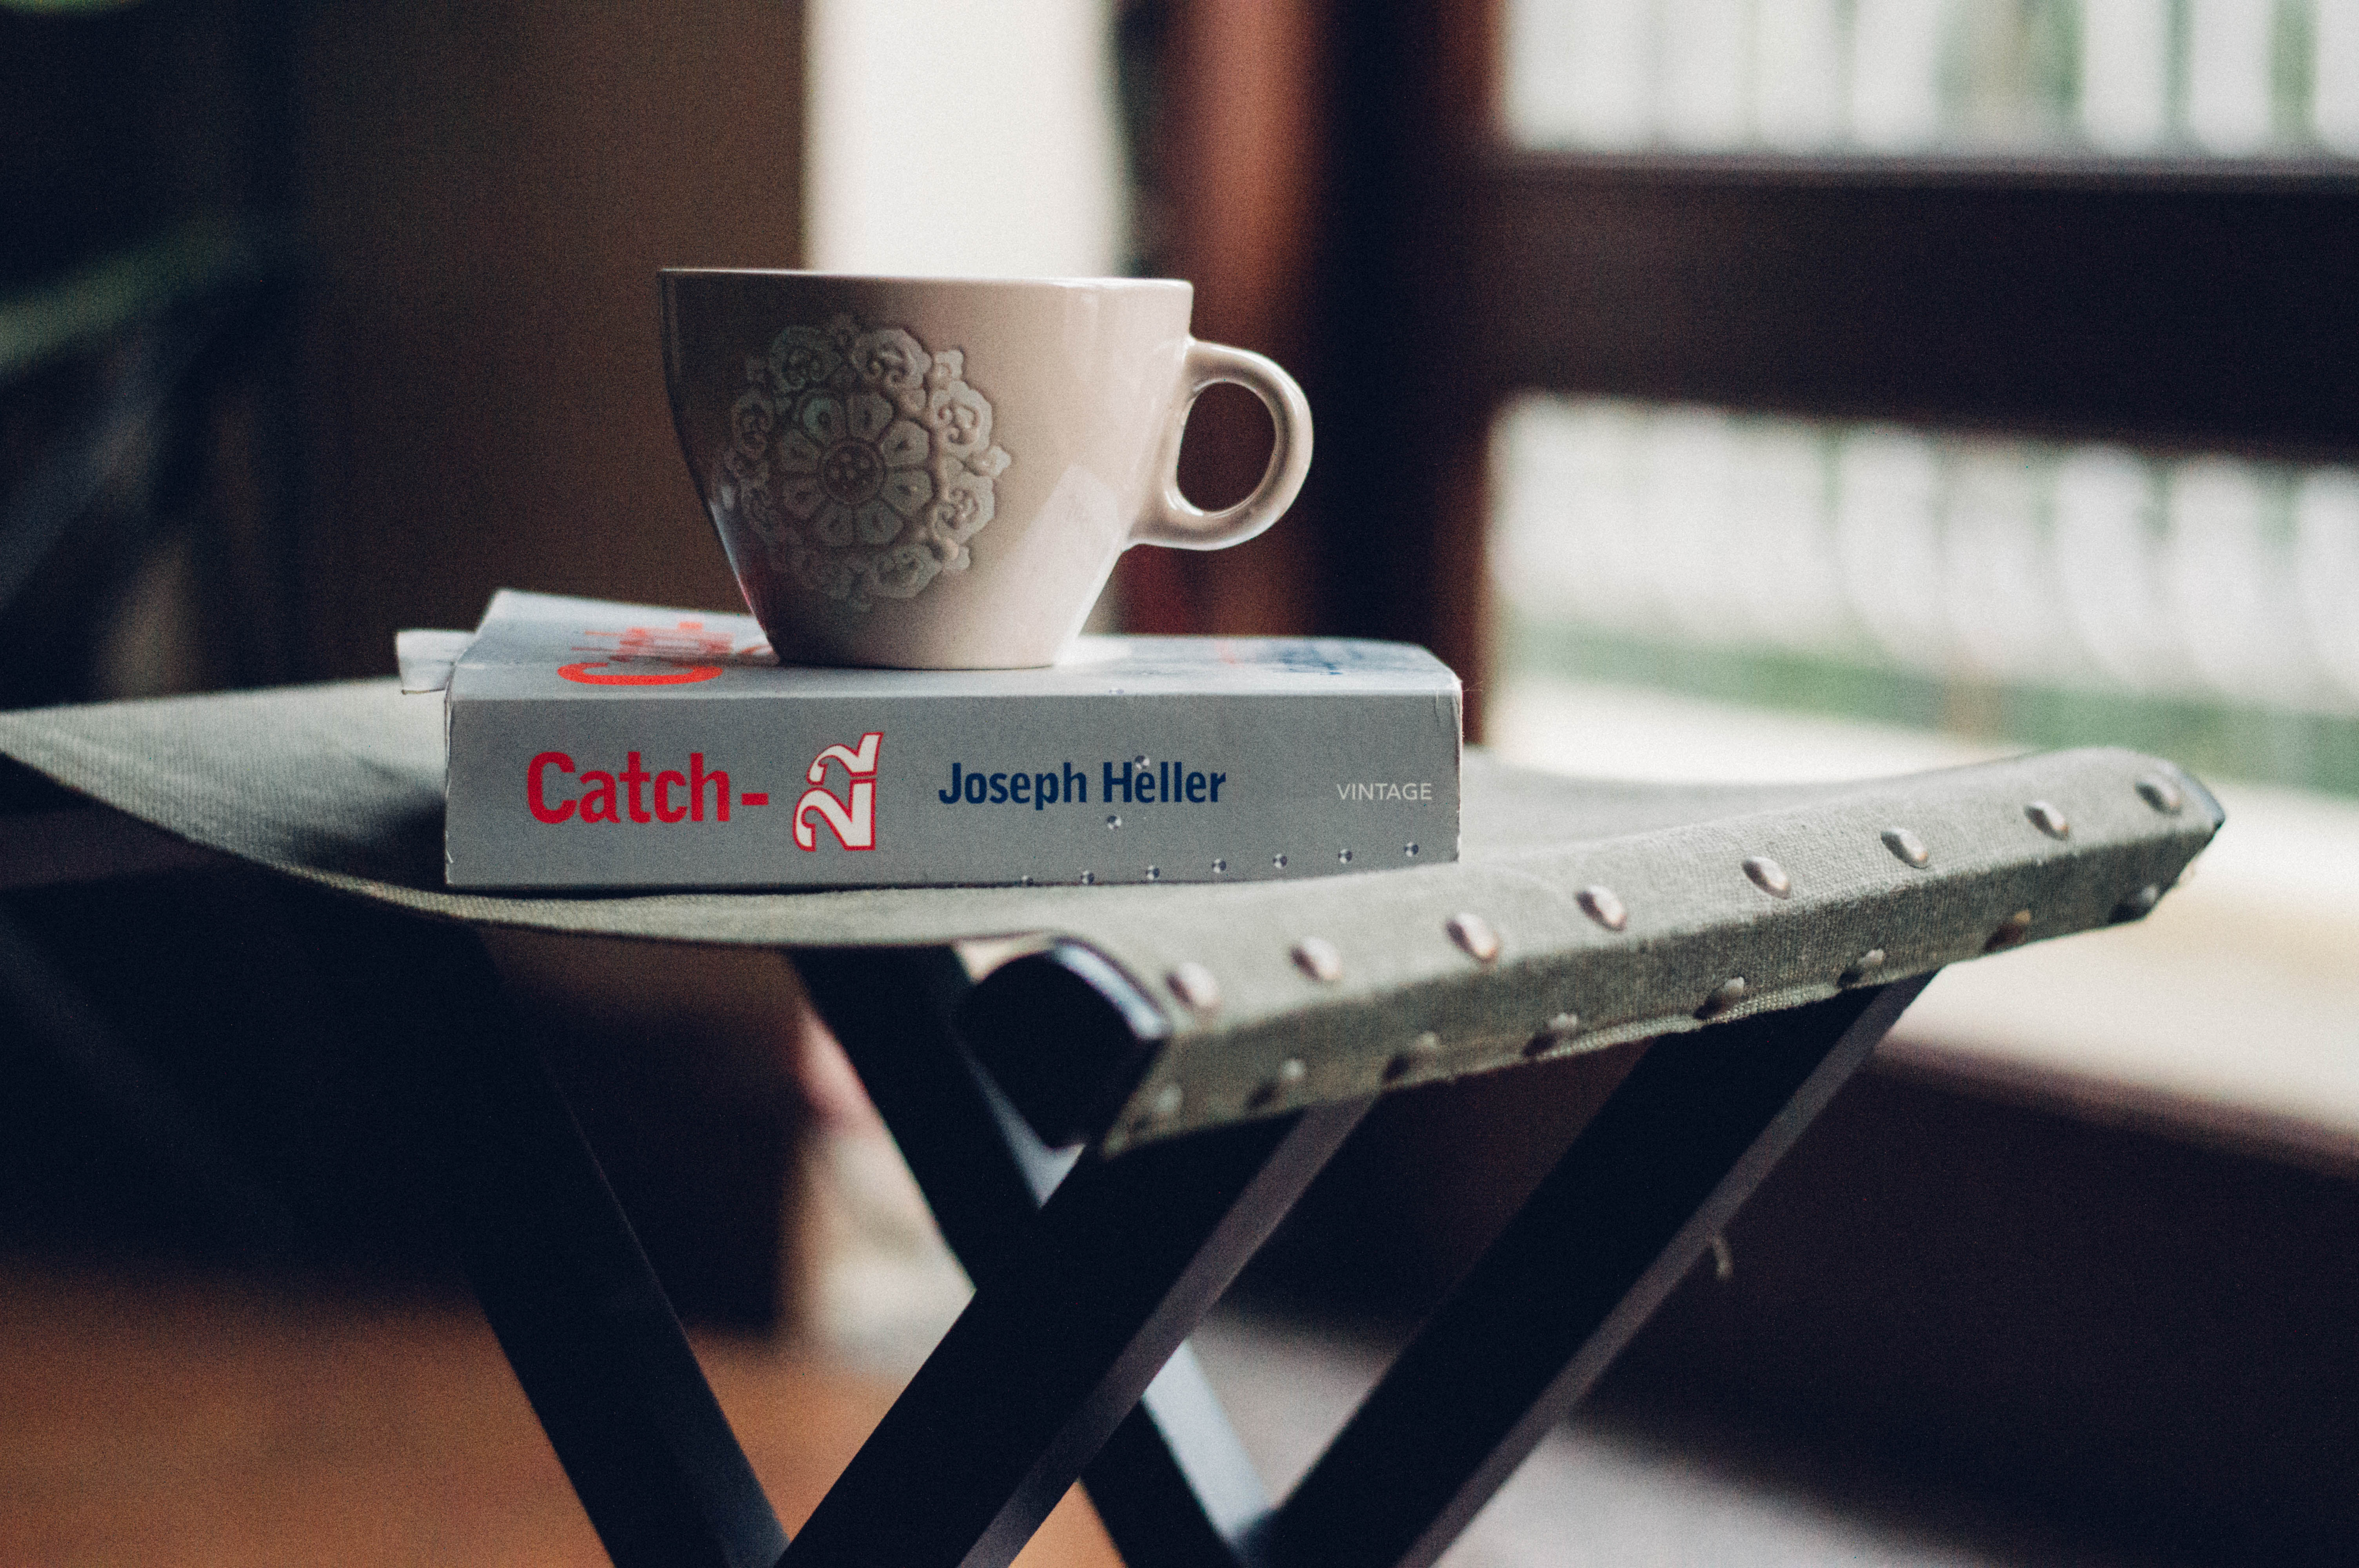
table, white, vehicle, black, design, glasses, shape